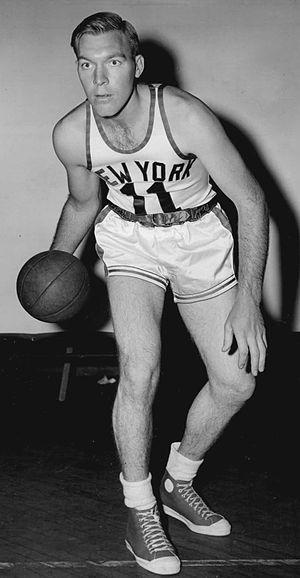
Harry Junior Gallatin est un joueur et entraîneur américain de basket-ball.